The Four Seasons (1981 film)

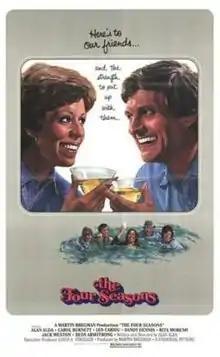
Promotional movie poster

The Four Seasons is a 1981 American romantic comedy film written and directed by and starring Alan Alda, which co-stars Carol Burnett, Len Cariou, Sandy Dennis, Rita Moreno, Jack Weston and Bess Armstrong. It draws its title from the four concerti composed by Antonio Vivaldi. Those compositions, along with others by Vivaldi, constitute the musical score.